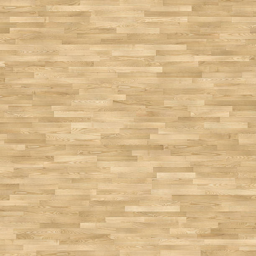
a brown flooring made of wooden tiles